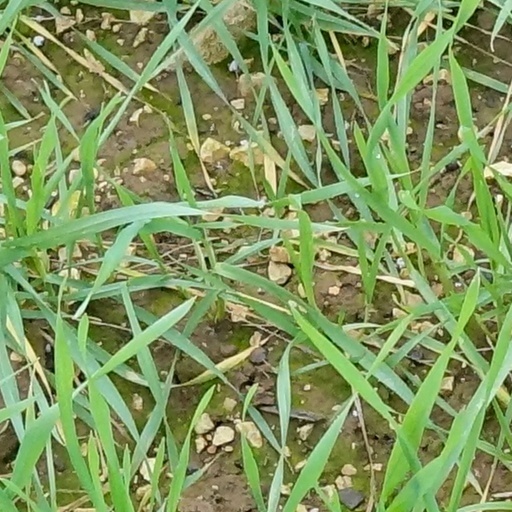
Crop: wheat